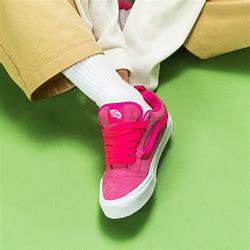
Brand: Vans
Model: KNU Skool